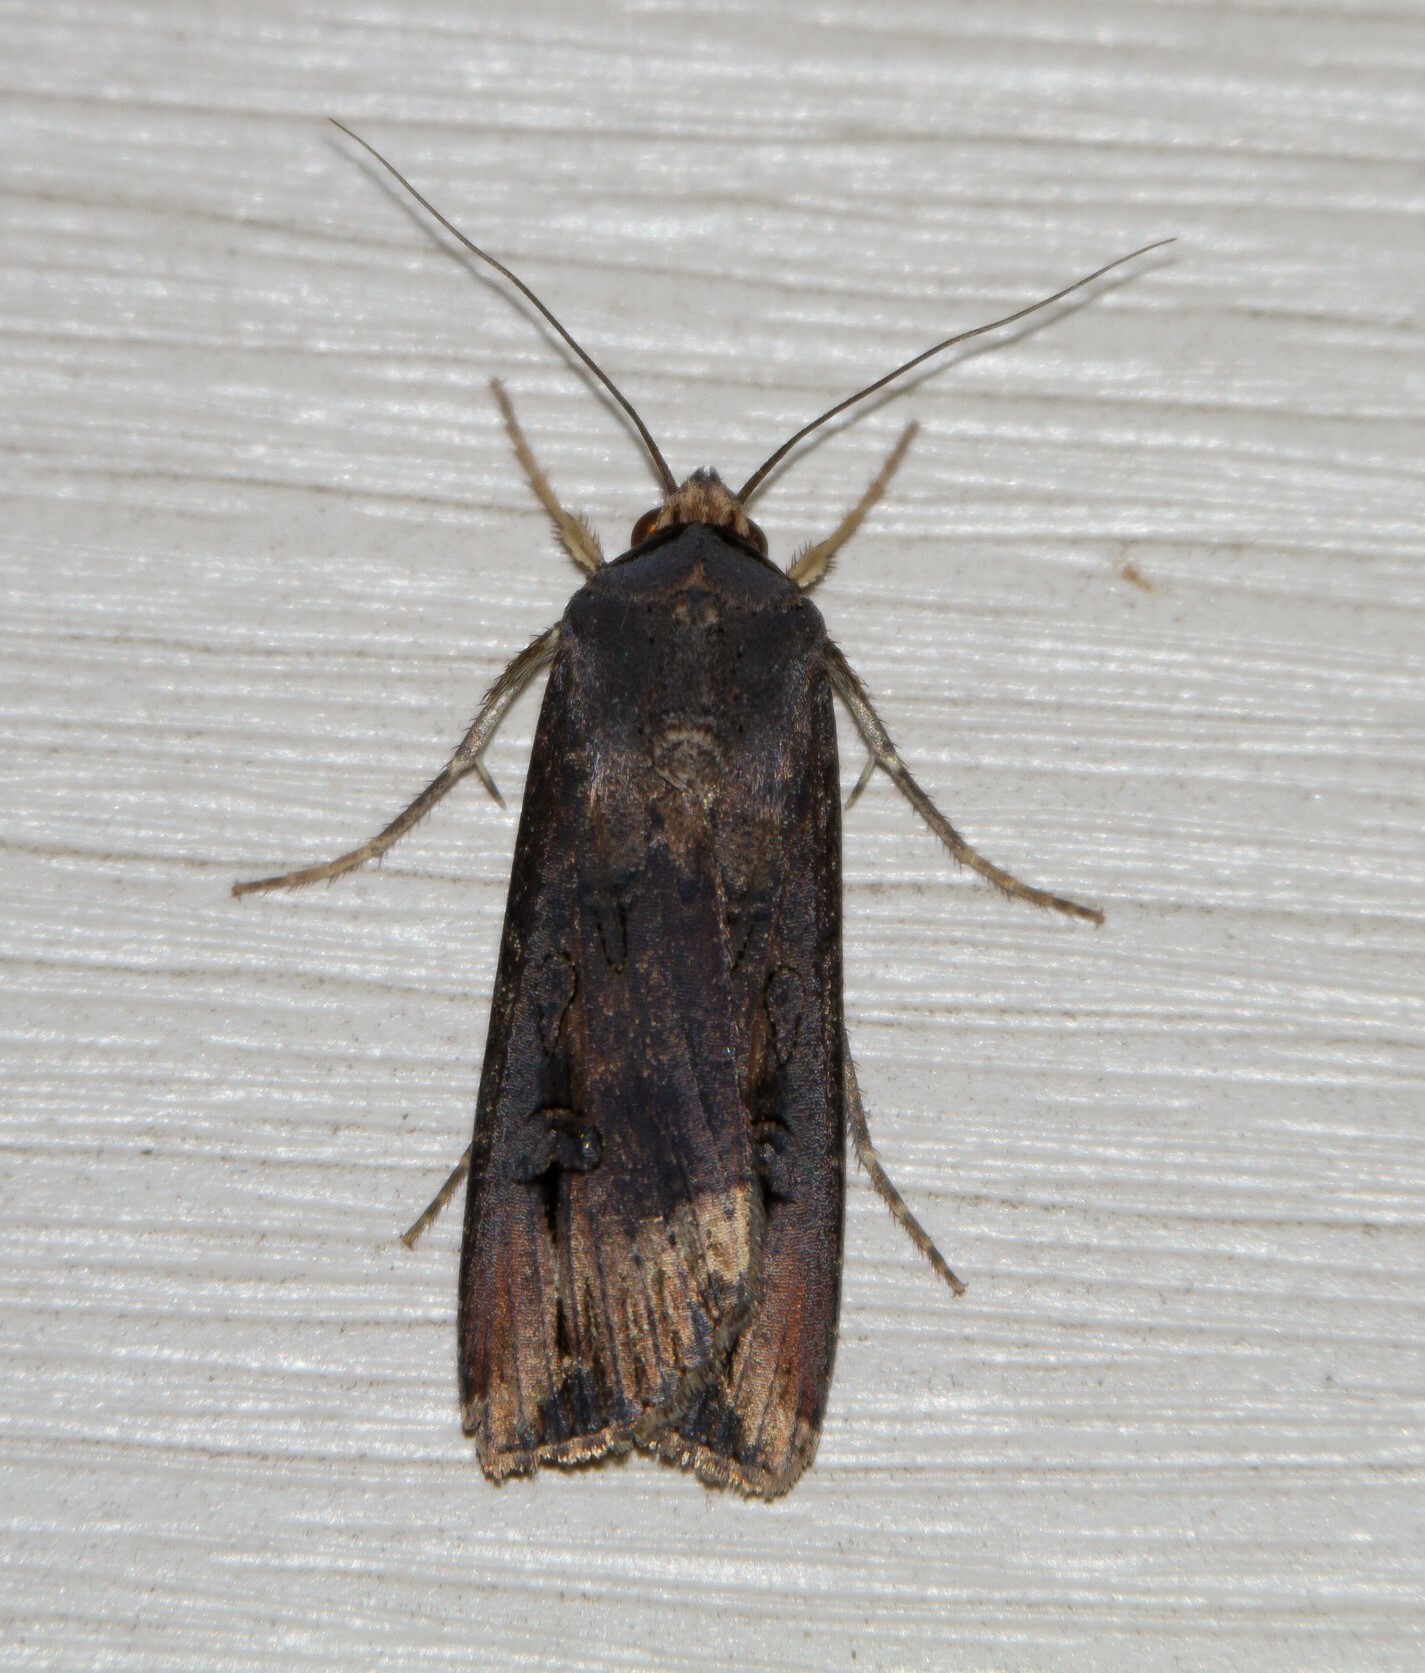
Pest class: cutworms